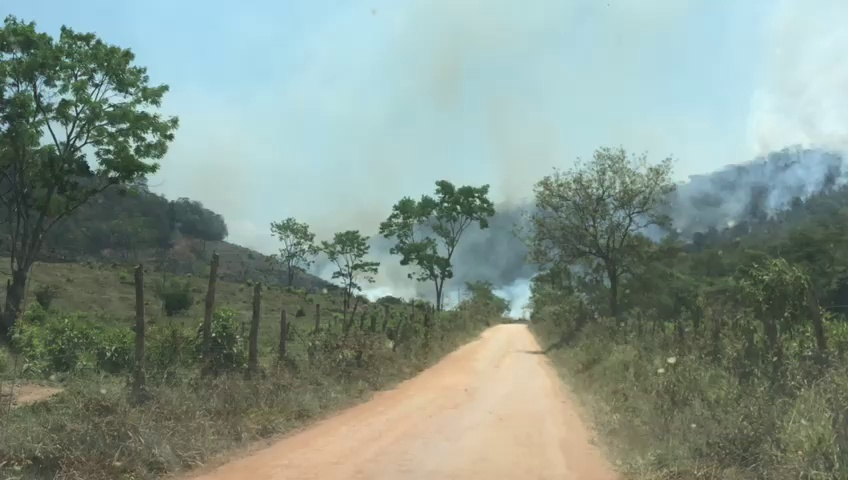
Fire: no
Smoke: yes